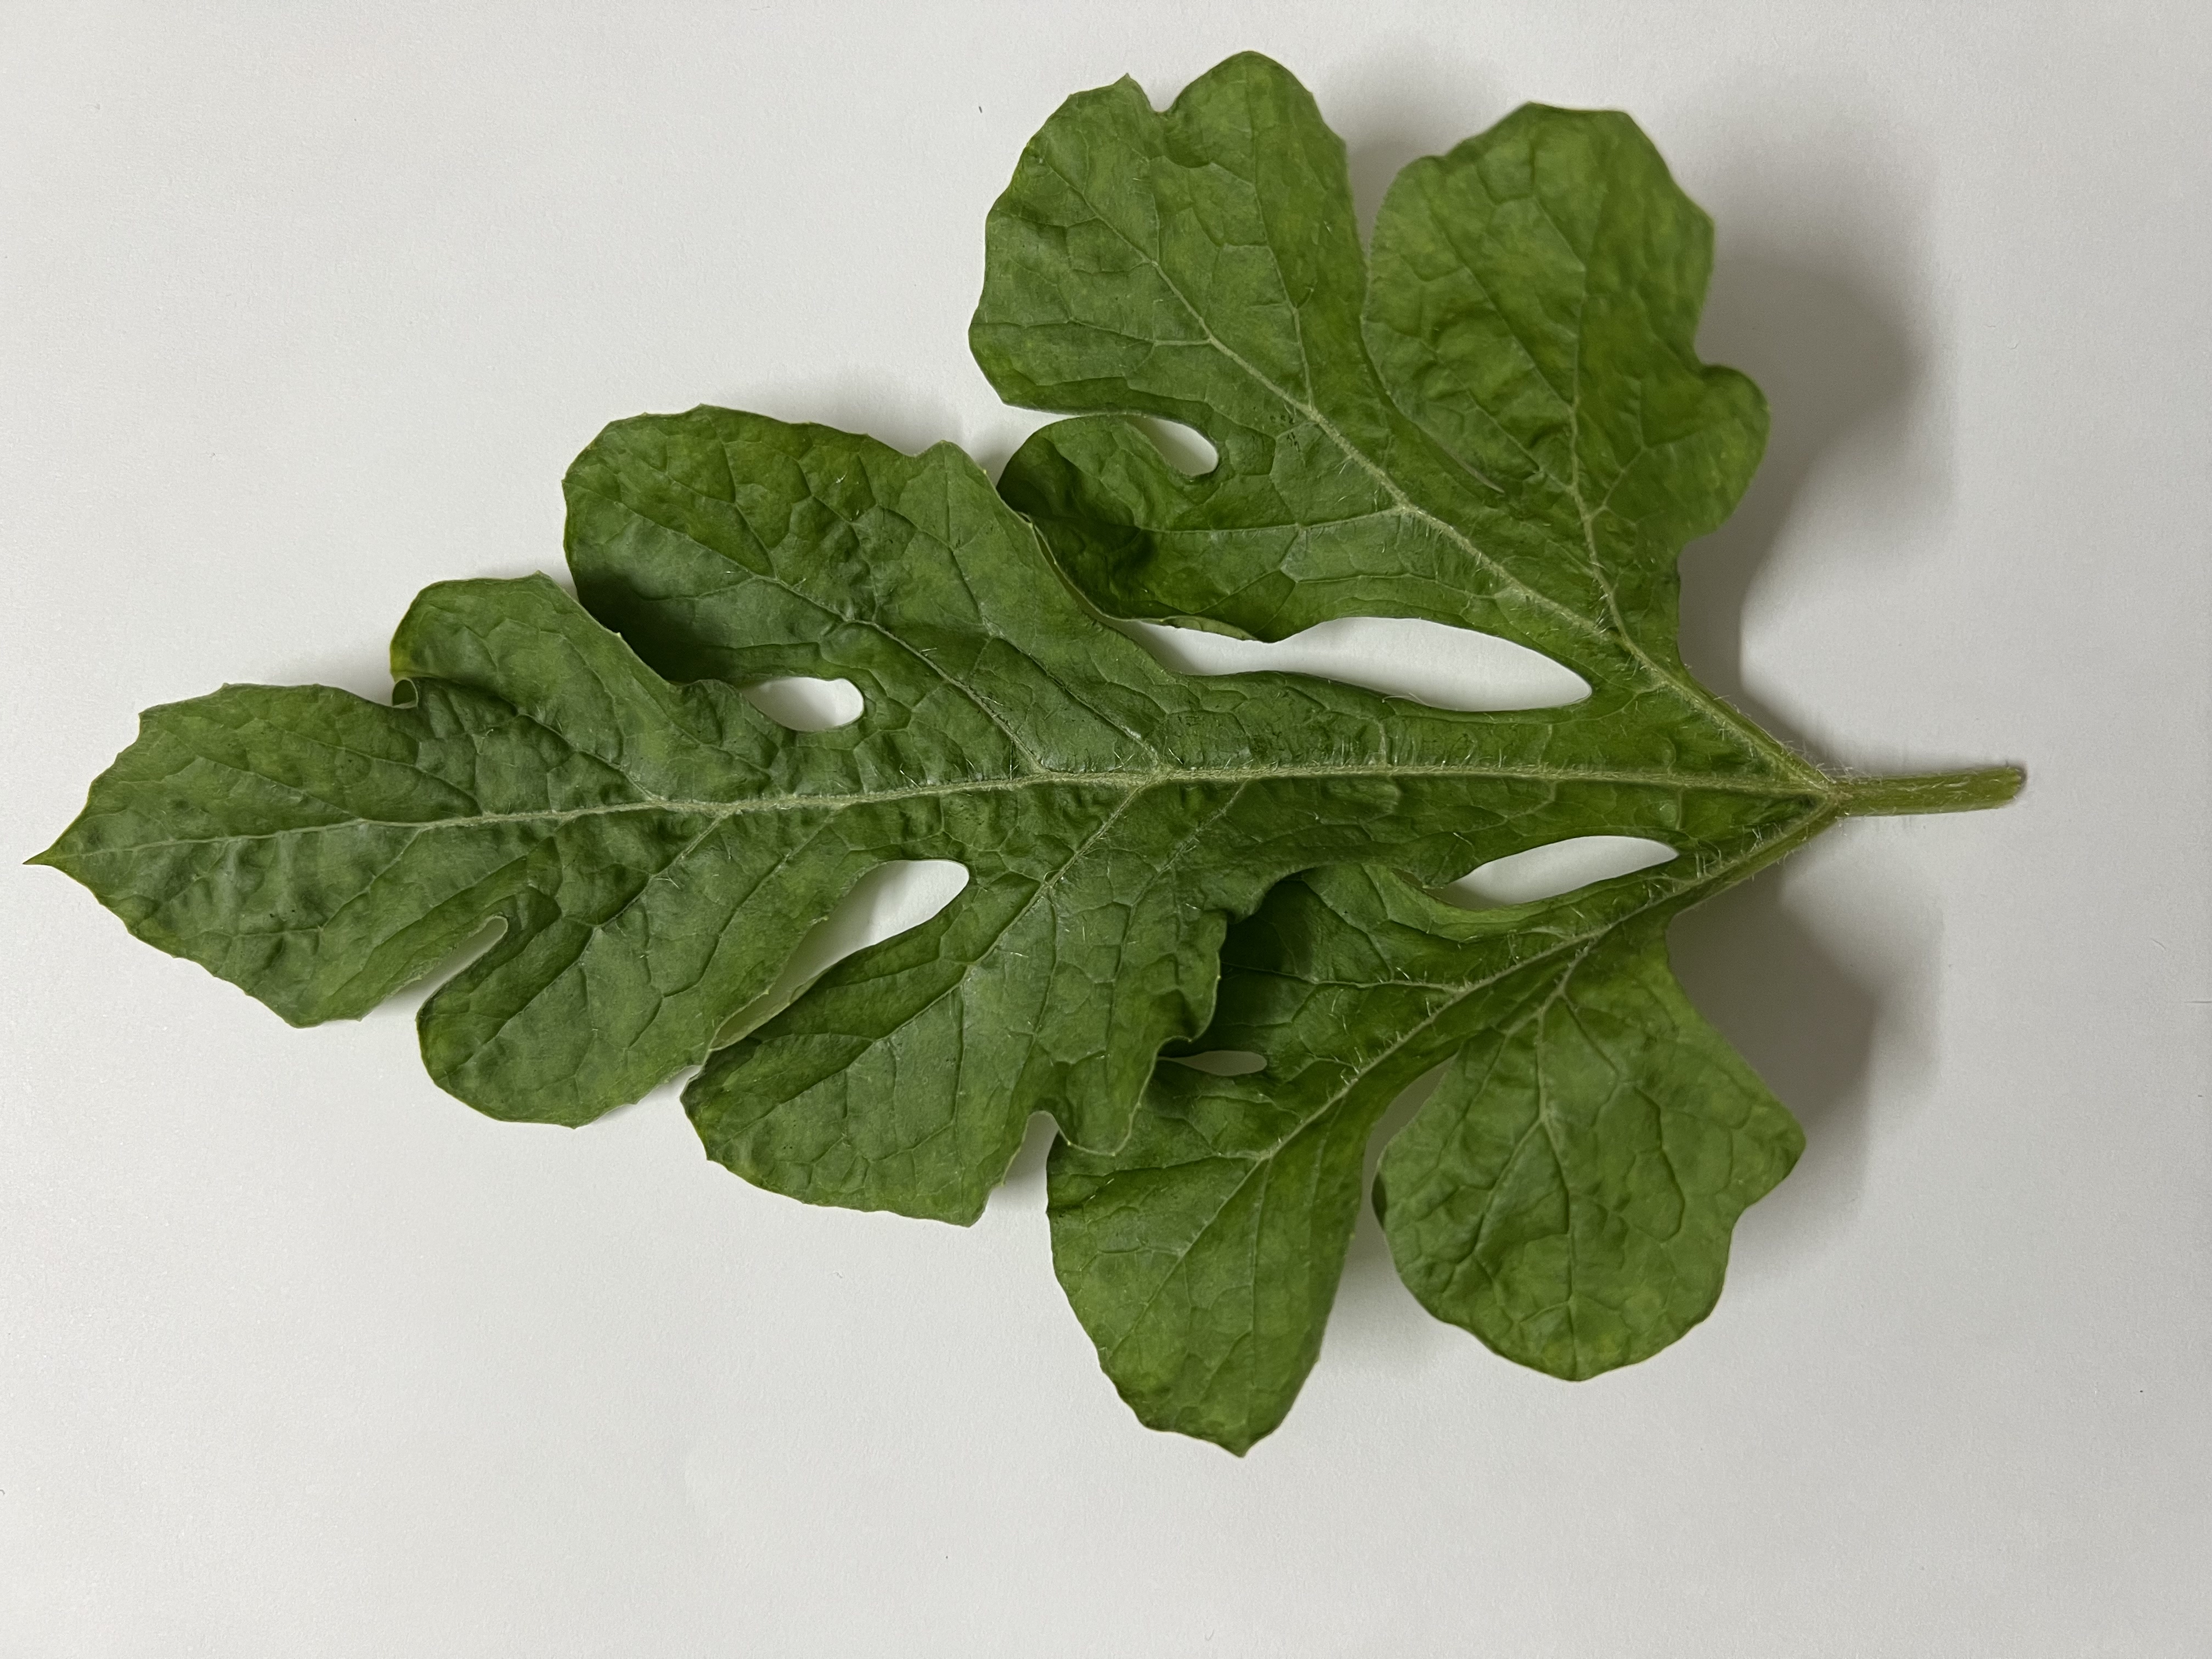
Label: Healthy